Battle of Broodseinde

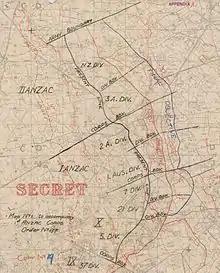

The attack aimed to complete the capture of the Gheluvelt Plateau by the occupation of Broodseinde Ridge and Gravenstafel Spur. This would protect the southern flank of the British line and permit attacks on Passchendaele Ridge to the north-east. The attack was planned for 6 October, to give the II Anzac Corps time to prepare. Haig was anxious about the possibility of deteriorating weather and on 26 September, was able to order the date to be advanced by two days, because of the quick relief of V Corps by the II Anzac Corps north of the Ypres–Roulers railway. Twelve divisions were involved in the attack on a front. The original plan was to have the I Anzac Corps relieved after the Battle of Polygon Wood but the corps had fewer casualties and was fresher than expected and it remained in the front line.